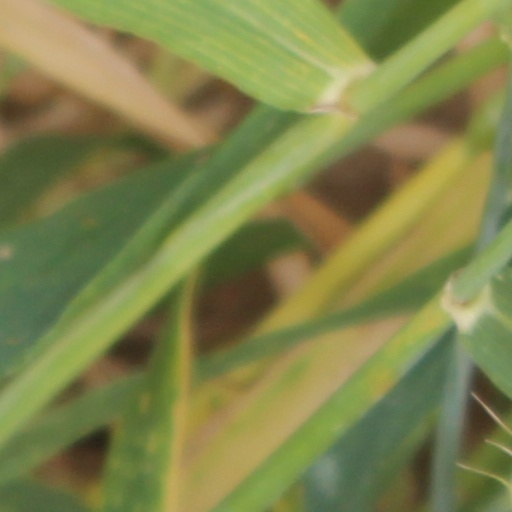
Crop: wheat